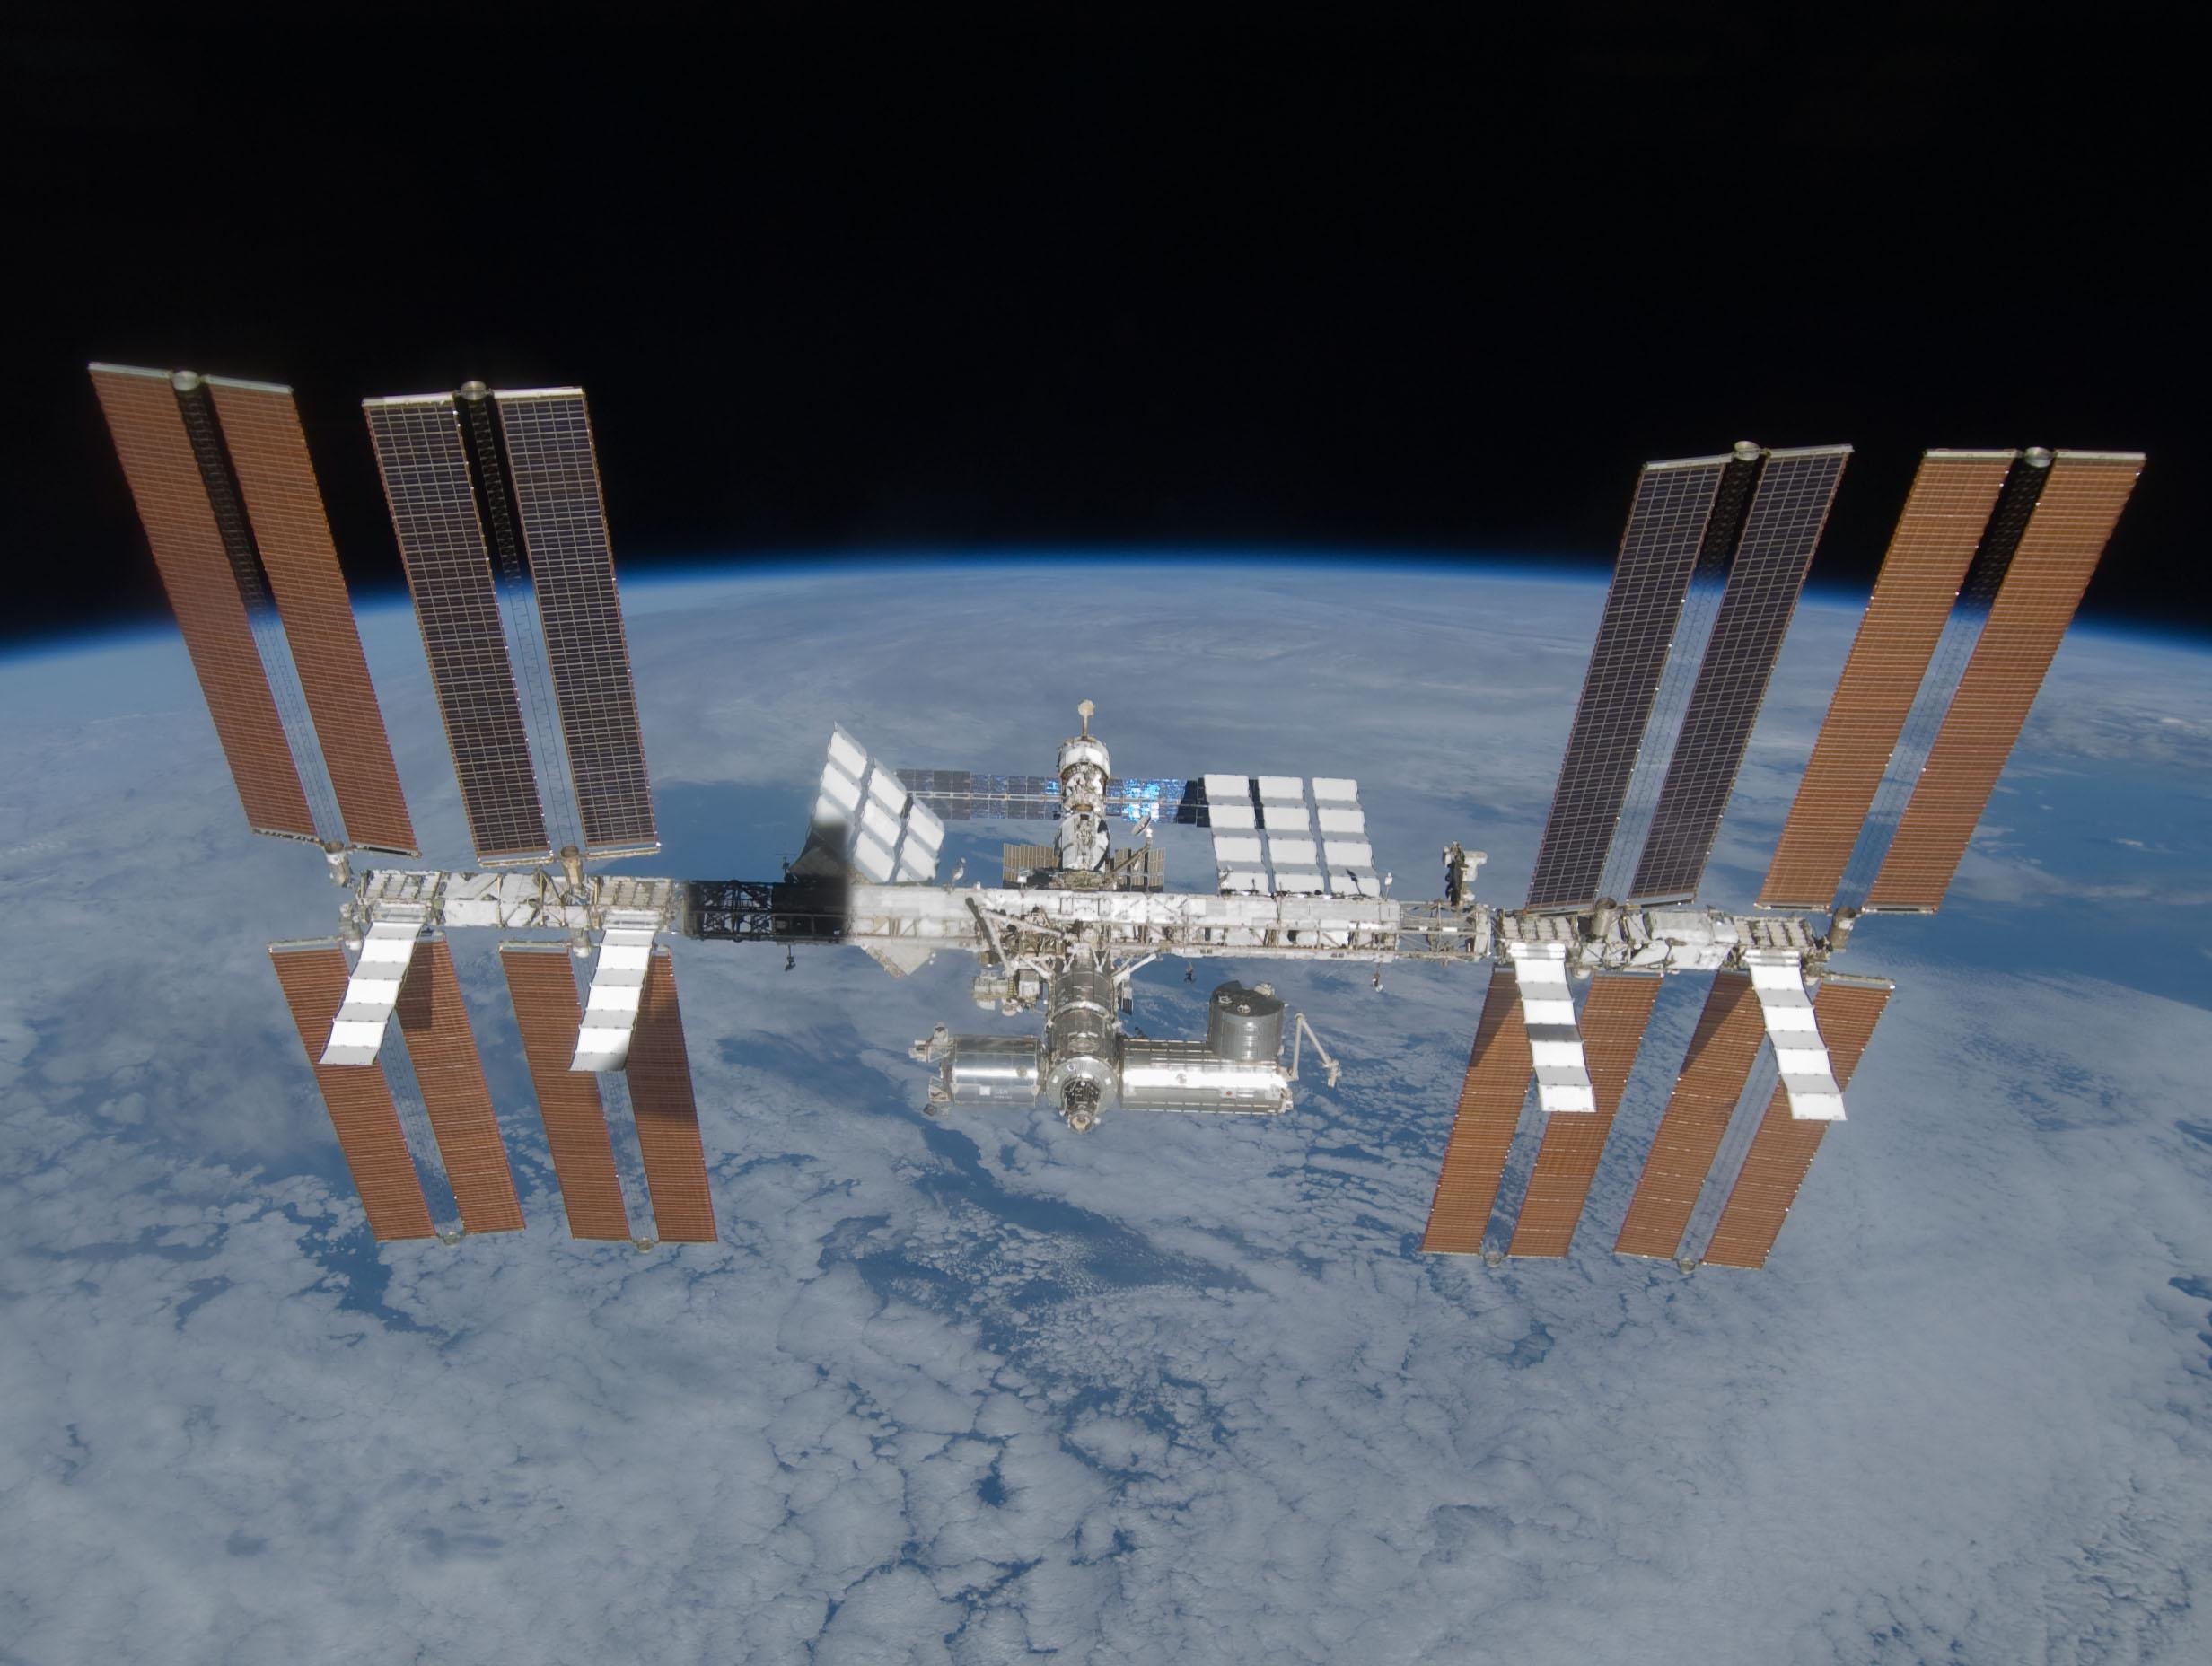
snow, winter, ice, vehicle, space, weather, season, nasa, spaceship, international space station, science fiction, solar cells, space travel, space station, solar modules, atmosphere of earth